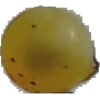
Label: Grape White 3